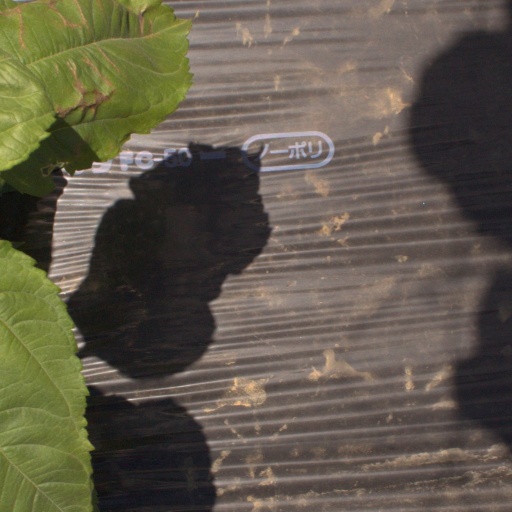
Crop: Jerusalem artichoke